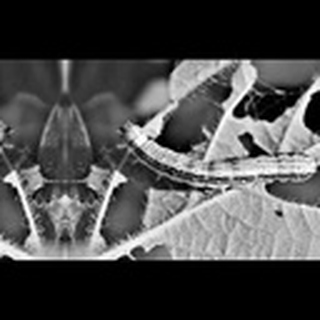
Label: cotton_army_worm